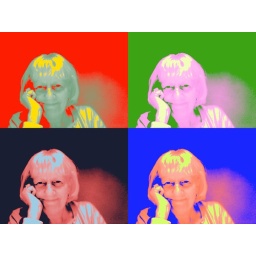
... with the newly elected government in mind...I like the blue and yellow one :)